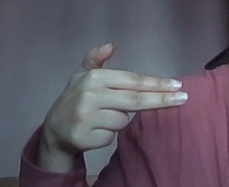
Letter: ghain